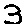
Label: 3